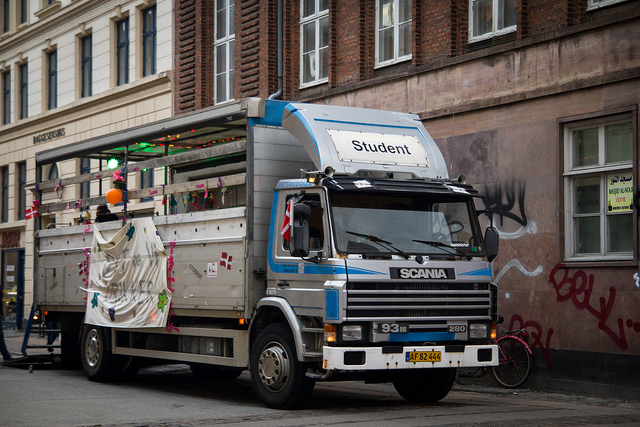
a silver and blue food truck and some buildings

a truck parked next to a building with graffiti on the wall

An old truck has a sign on it and its side

A truck driving past a tall building down a street.

Student training truck parked in front of a building.